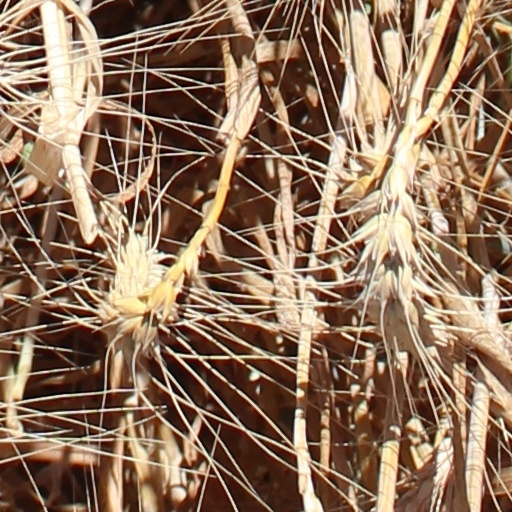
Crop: wheat